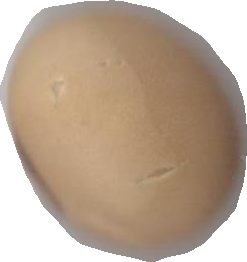
Variety: Anjasmoro